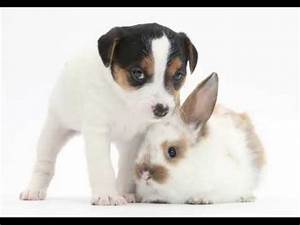
Label: dog